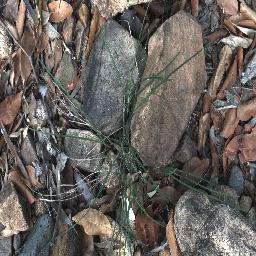
Label: negative